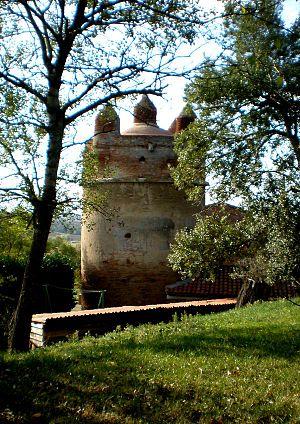
Montgeard
Le pigeonnier du Fort est situé sur le territoire de la commune de Monestrol, à quelques centaines de mètres du village de Montgeard et de son château dont il dépendait autrefois. C’est l’un des plus importants et des plus beaux pigeonniers du Lauragais.